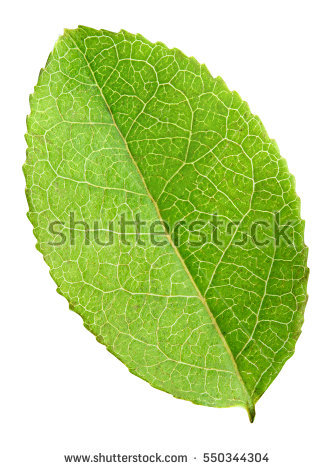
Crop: corn
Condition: rust